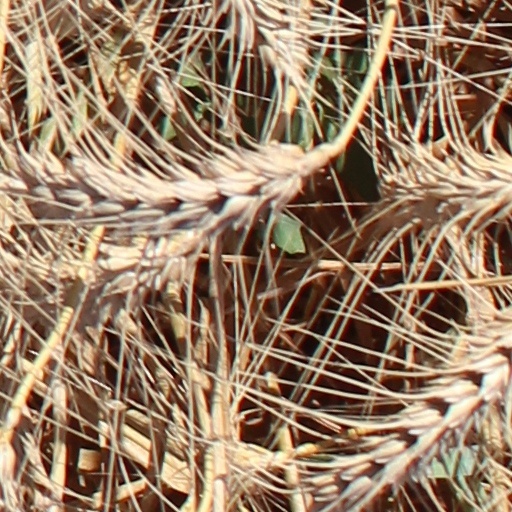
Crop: wheat